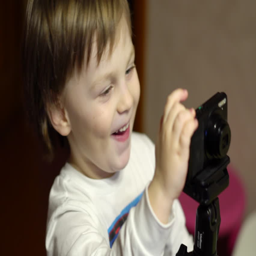
the child takes pictures on the camera